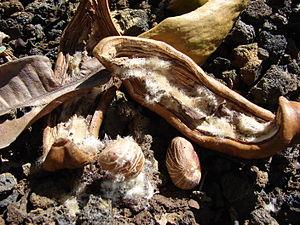
Pachira aquatica est une espèce d'arbres tropicaux des régions humides connu sous les noms vernaculaires de Marce, châtaignier de la Guyane, noisetier de la Guyane, noix de Malabar, cacaoyer-rivière, arbre à monnaie et pachirier aquatique. Il est originaire d'Amérique centrale et d'Amérique du Sud, où il se développe dans les marais.